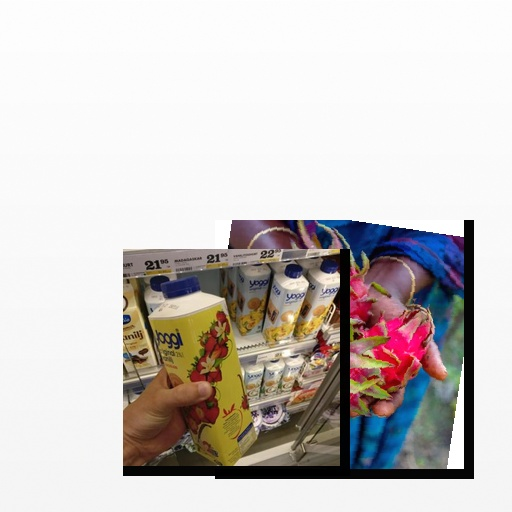
Food items: dragon_fruit, strawberry_yoghurt